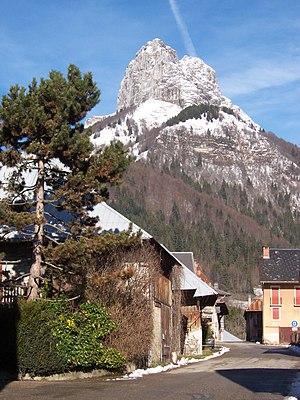
Jarsy est une commune française de la région Auvergne-Rhône-Alpes, située dans le département de la Savoie, au cœur du massif montagneux des Bauges.